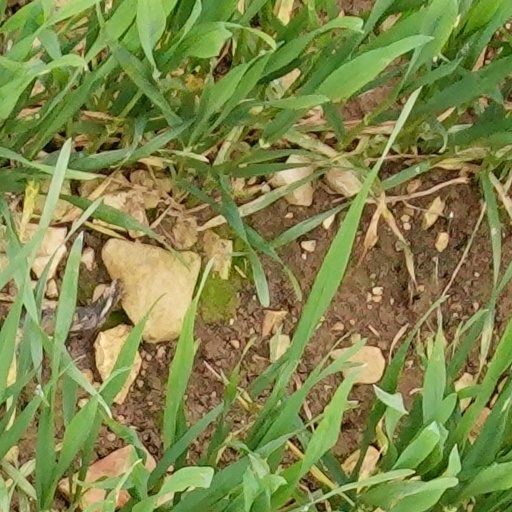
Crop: wheat